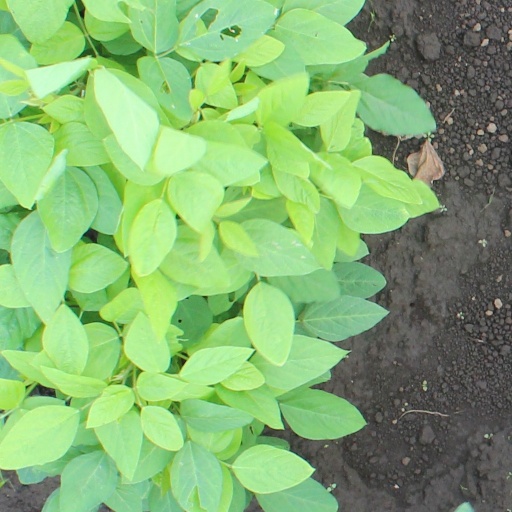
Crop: soybean